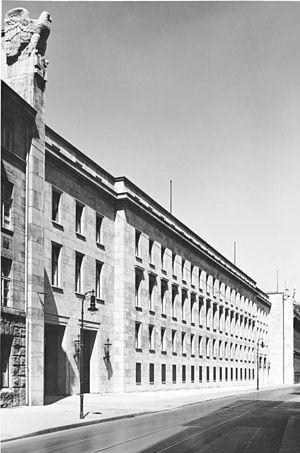
Le ministère de l’Éducation du peuple et de la Propagande du Reich était un ministère du Reich allemand créé le 11 mars 1933 par le régime nazi pour Joseph Goebbels ; il avait pour mission de contrôler l’ensemble du secteur culturel et des médias et de les mettre au service de la propagande nazie. Goebbels était également depuis 1930 chargé de la propagande du parti nazi. Les locaux du ministère se trouvaient à la Wilhelmplatz en Berlin-Mitte.